Sunspottery

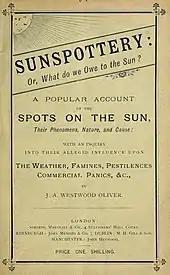
Cover of the 1883 book by J.A. Westwood Oliver

Sunspottery was a pejorative term assigned to a late 19th century trend to ascribe sunspots and their cycles as causes for various cyclic phenomena, including disease outbreaks and economic crises.